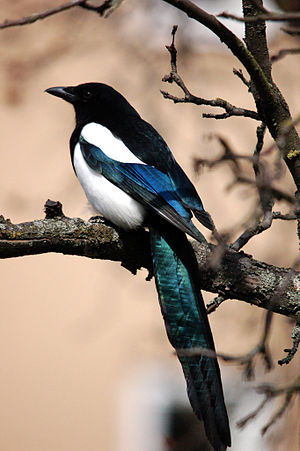
Sangfugle
Husskade (Pica pica) kaldes af og til